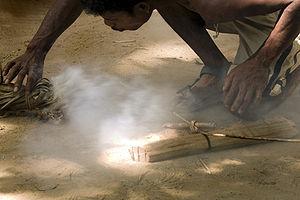
Les Batek ou Bateq sont une population autochtone de la péninsule Malaise, catégorisés à ce titre Orang Asli par le gouvernement malaisien. Au nombre d'environ 750, ils vivent dans les forêts humides de la péninsule. En raison d'empiètements successifs, leur zone d'habitation se réduit aujourd'hui au Taman Negara. Les Batek sont des nomades et chasseurs-cueilleurs.
Orang Asli est le nom sous lequel, en Malaisie, on désigne les populations aborigènes, distinctes des Malais et présentes avant l'arrivée de ces derniers dans la péninsule.